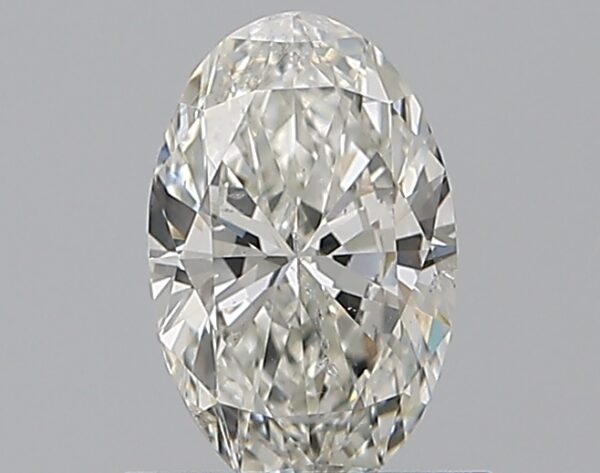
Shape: oval
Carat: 0.72
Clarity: SI2
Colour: I
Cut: EX
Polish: VG
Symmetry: VG
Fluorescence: N
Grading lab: GIA
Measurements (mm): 7.62 x 4.81 x 2.88